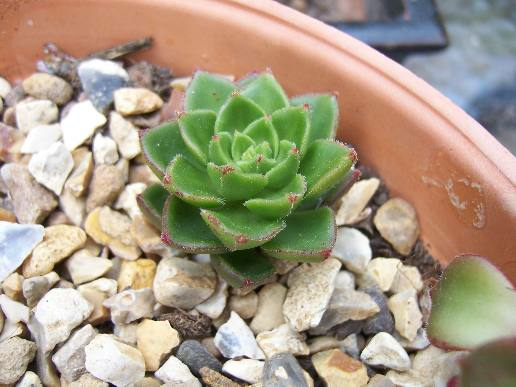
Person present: No